Ivan Tasovac

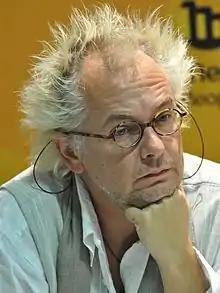
Tasovac in 2013

Ivan Tasovac (21 June 1966 – 29 September 2021) was a Serbian pianist and manager. He served as the director of Belgrade Philharmonic Orchestra from 2001 to 2013. He also served as the Minister of Culture and Information in the Government of Serbia from 2013 to 2016 and was elected to the National Assembly of Serbia in the 2020 Serbian parliamentary election.